Sternotherus odoratus

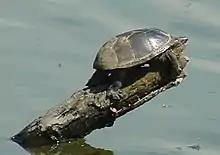
"Sternotherus odoratus" basking, Morris County, New Jersey.

The stinkpot is a small black, grey or brown turtle with a highly domed shell. It grows to a straight carapace length of approximately .